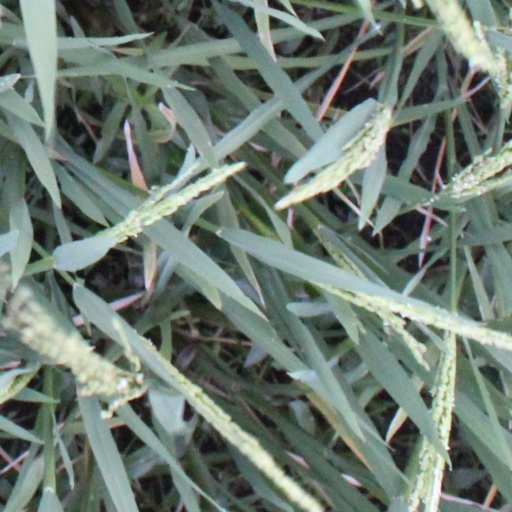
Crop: rice